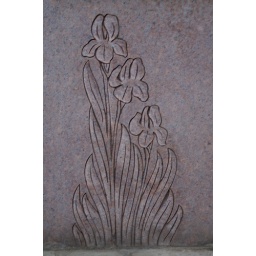
green house in St. Louis - Forest Park